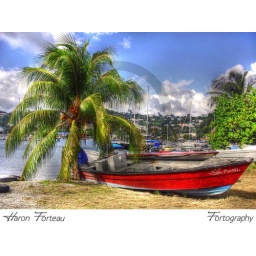
A Hdr Pic of a boat resting under a shady coconut tree